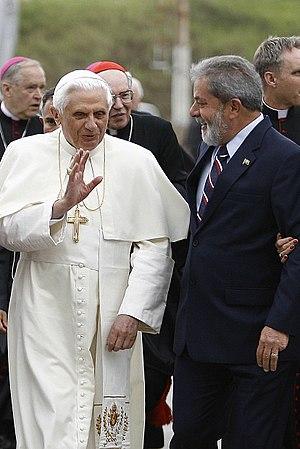
Le Brésil est un pays très divers du point de vue des religions, avec une forte tendance à la mobilité de la part des croyants. La population est majoritairement chrétienne. Les catholiques représentent 61 % de la population et les protestants 26 %. Héritage de la colonisation portugaise, le catholicisme était la religion officielle de l'État brésilien jusqu'à la promulgation de la Constitution républicaine de 1891 qui institue l'État laïque.